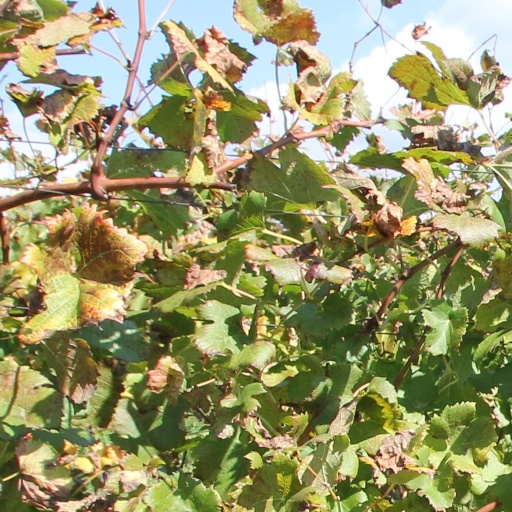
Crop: grape